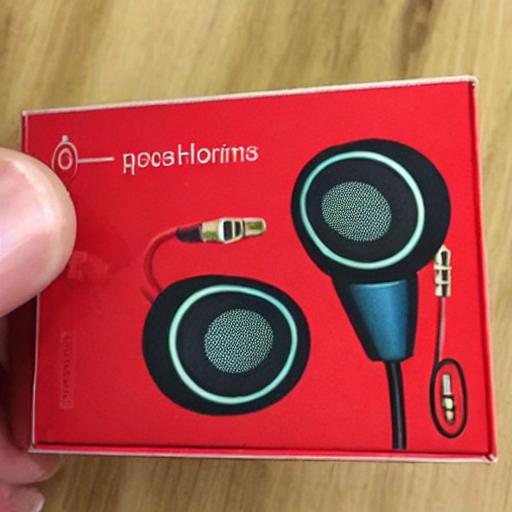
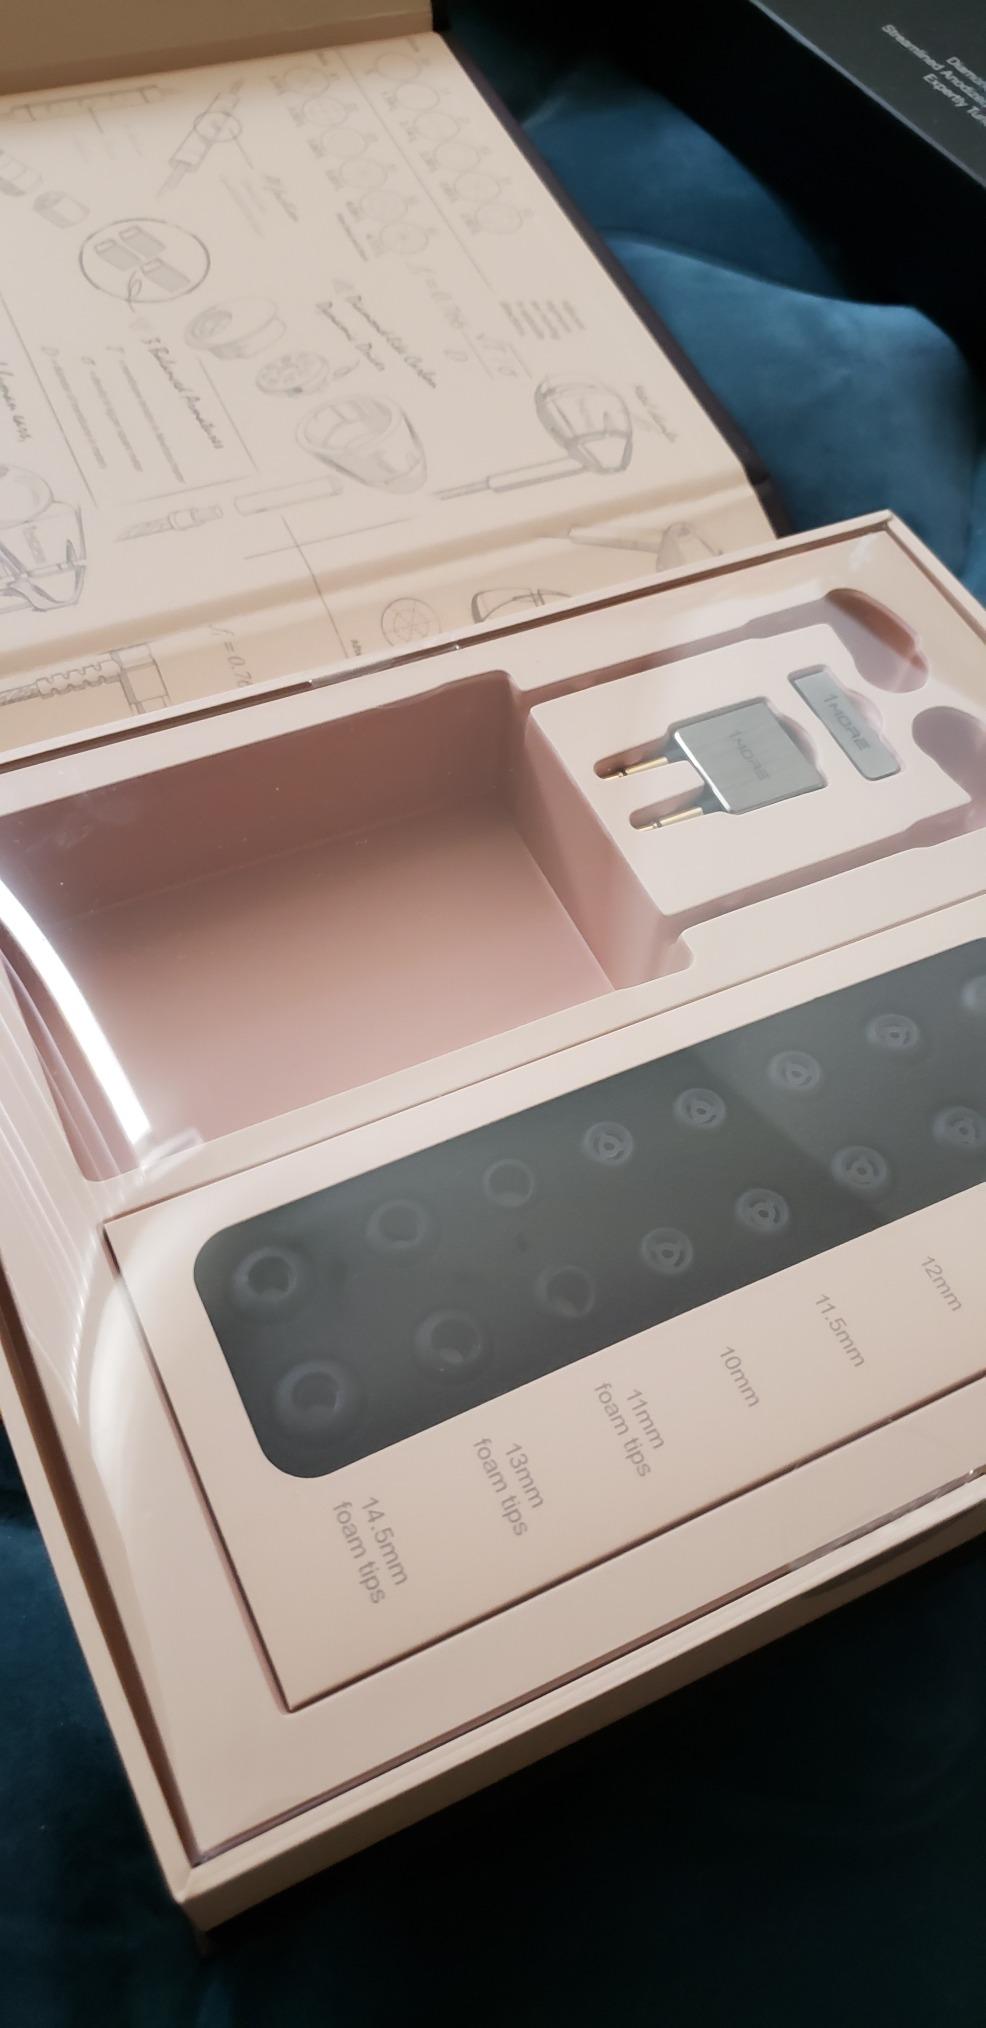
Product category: headphones
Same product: no